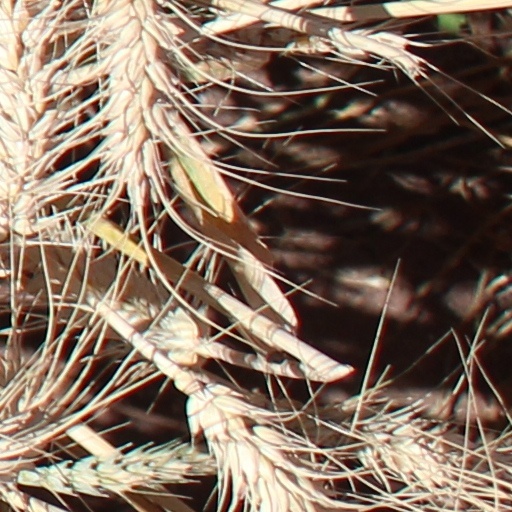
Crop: wheat